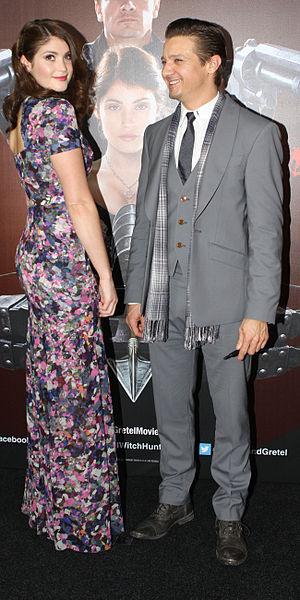
Hansel et Gretel : Witch Hunters ou Hansel et Gretel : Chasseurs de sorcières au Québec est un film germano-américain en 3D, écrit et réalisé par Tommy Wirkola, sorti en 2013. Il s'agit d'une continuation cinématographique du conte traditionnel du XVIIe siècle Hänsel et Gretel.